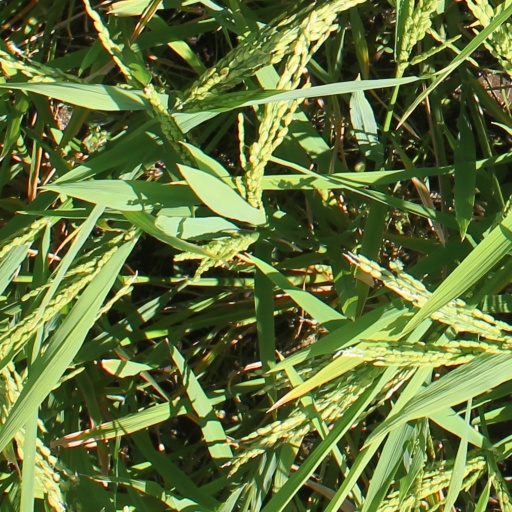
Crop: rice